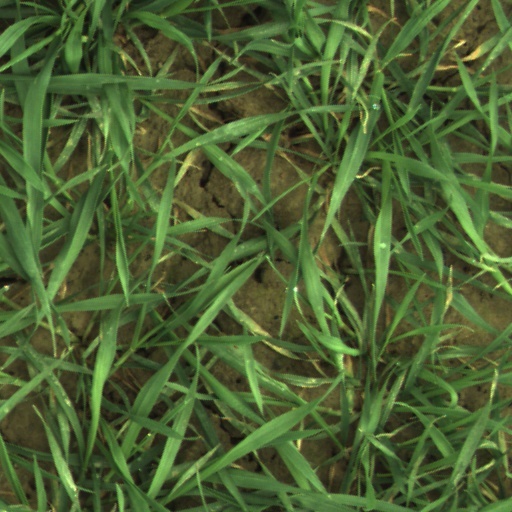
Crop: wheat